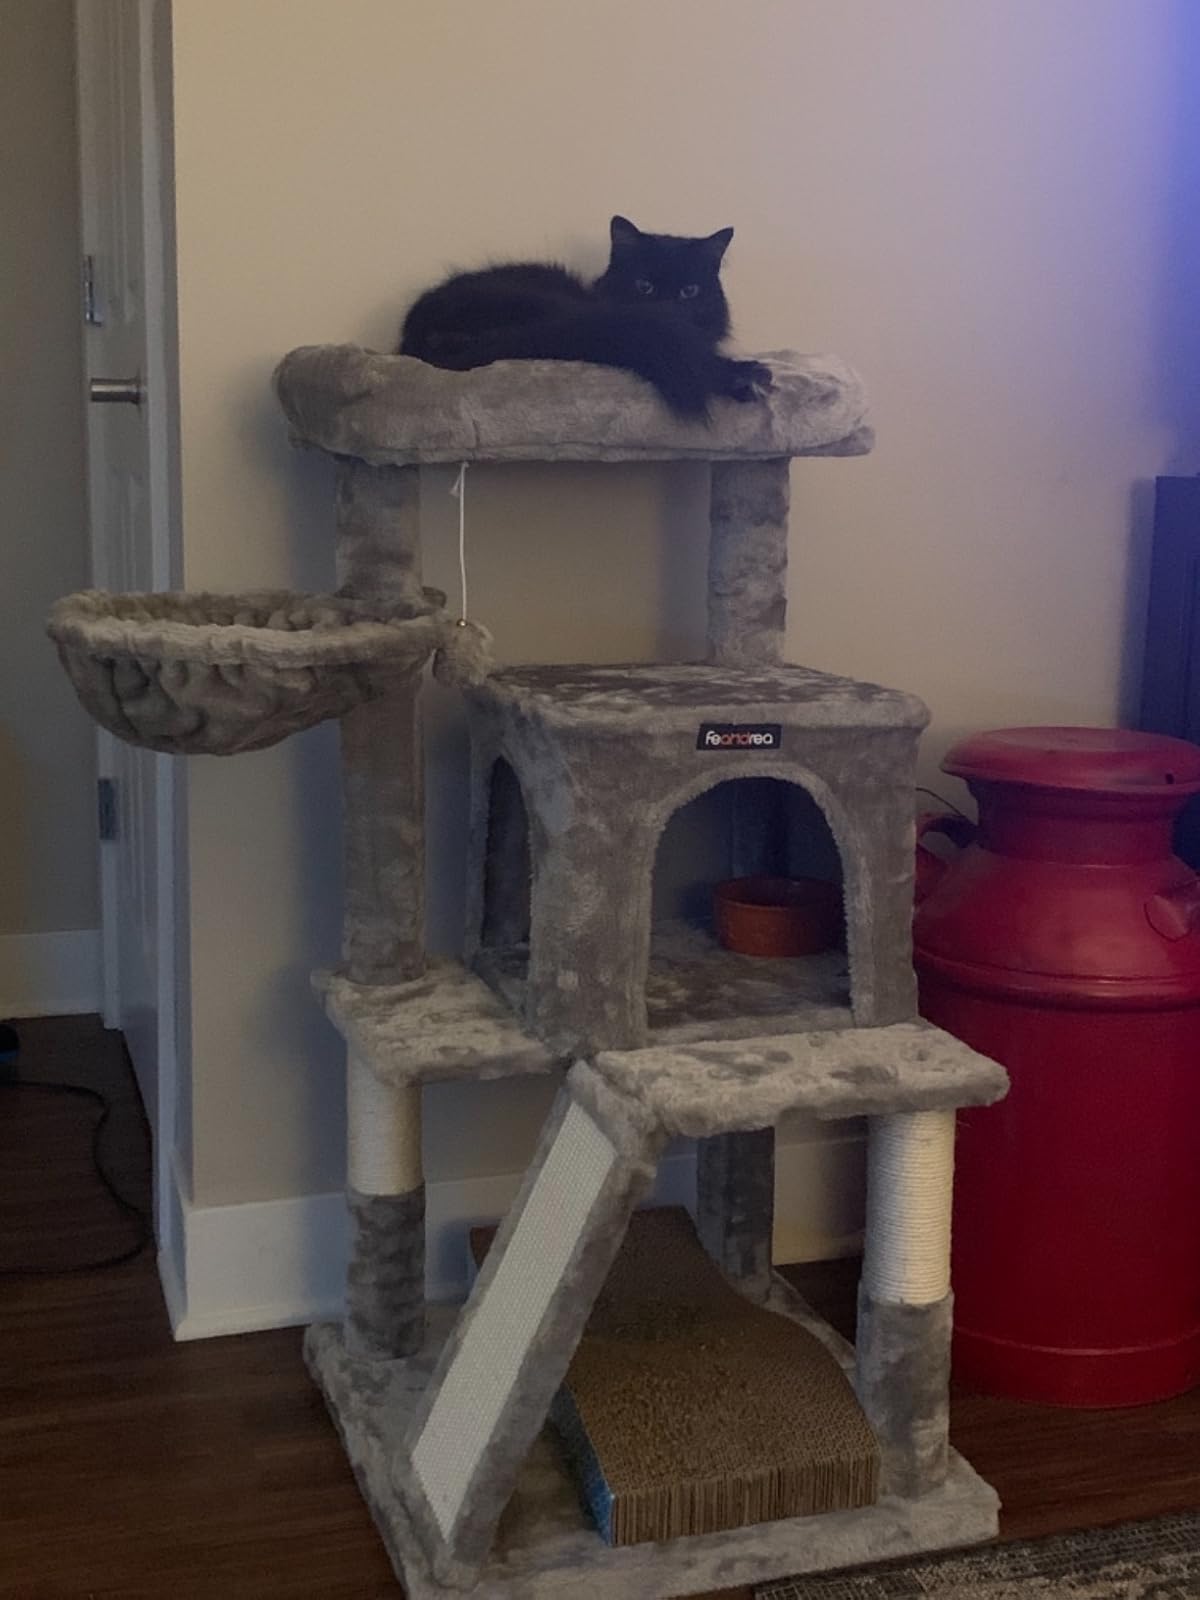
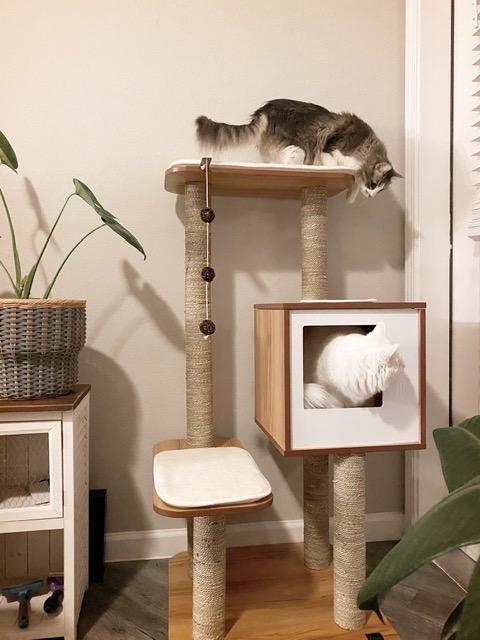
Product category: items_cat tree
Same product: no